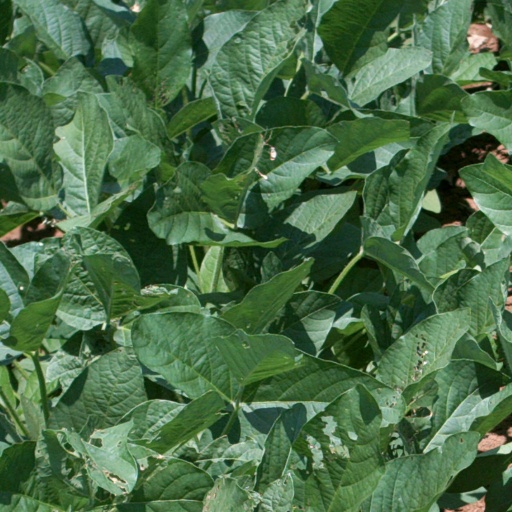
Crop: soybean